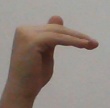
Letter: khaa